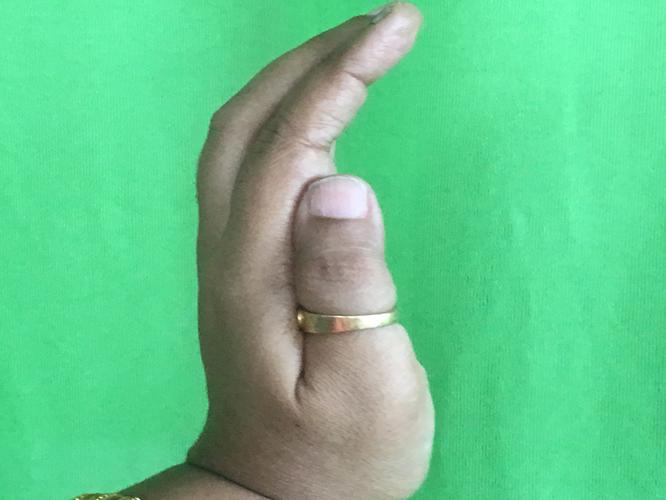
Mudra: Sarpasirsha
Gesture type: single_hand